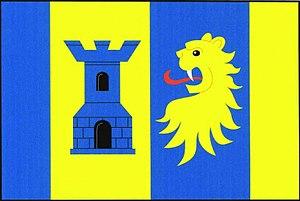
Lovčovice est une commune du district de Třebíč, dans la région de Vysočina, en République tchèque. Sa population s'élevait à 64 habitants en 2018.